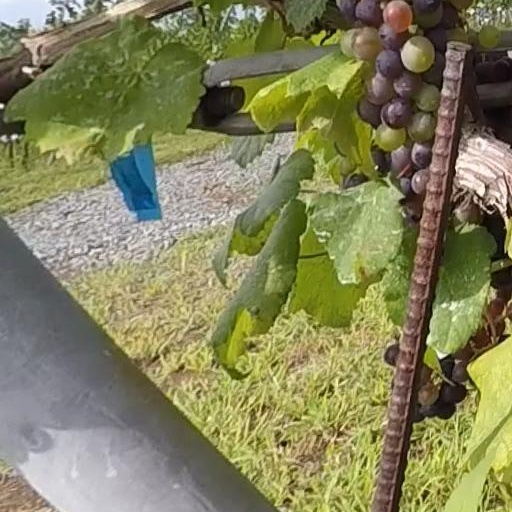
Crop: grape